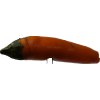
Label: pepper